400th Missile Squadron

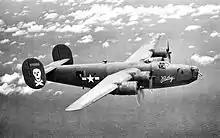
B-24D-170-CO Liberator 42-72956 on Mission to Wewak, New Guinea, 24 February 1944

The squadron was first organized as the 10th Reconnaissance Squadron at Key Field, Mississippi in April 1942 as a Consolidated B-24 Liberator unit and one of the original squadrons of the 90th Bombardment Group. Within a week the squadron name was changed to the 400th Bombardment Squadron. The squadron trained with Liberators in the southeastern United States under III Bomber Command until August.